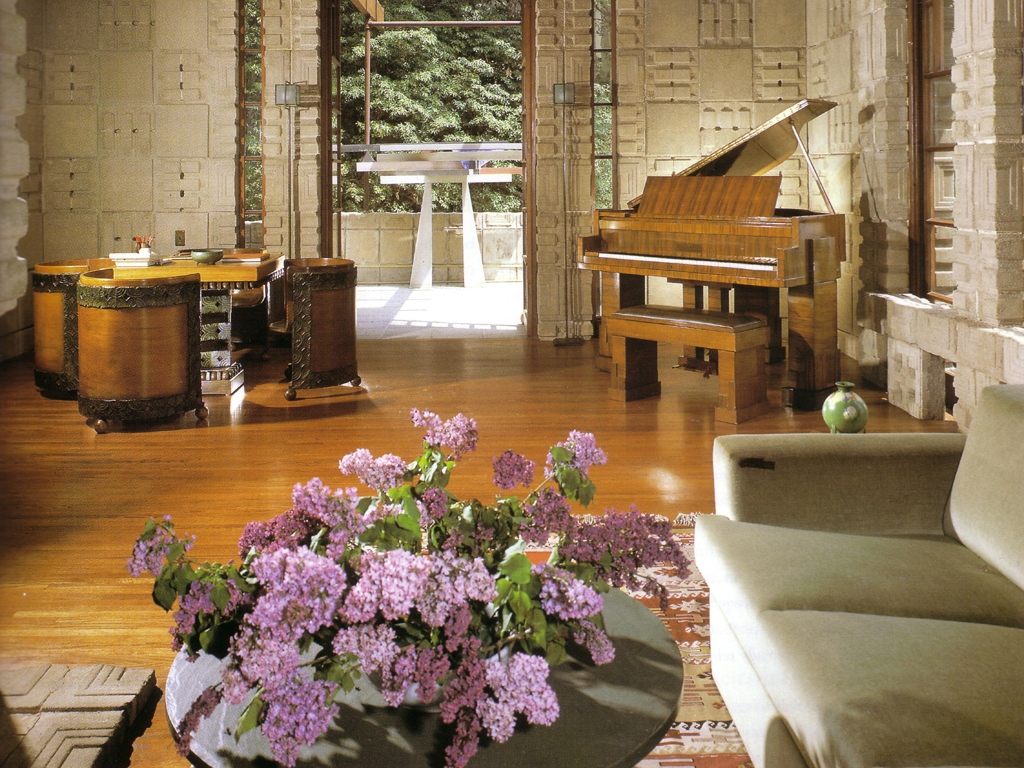
Room type: livingroom